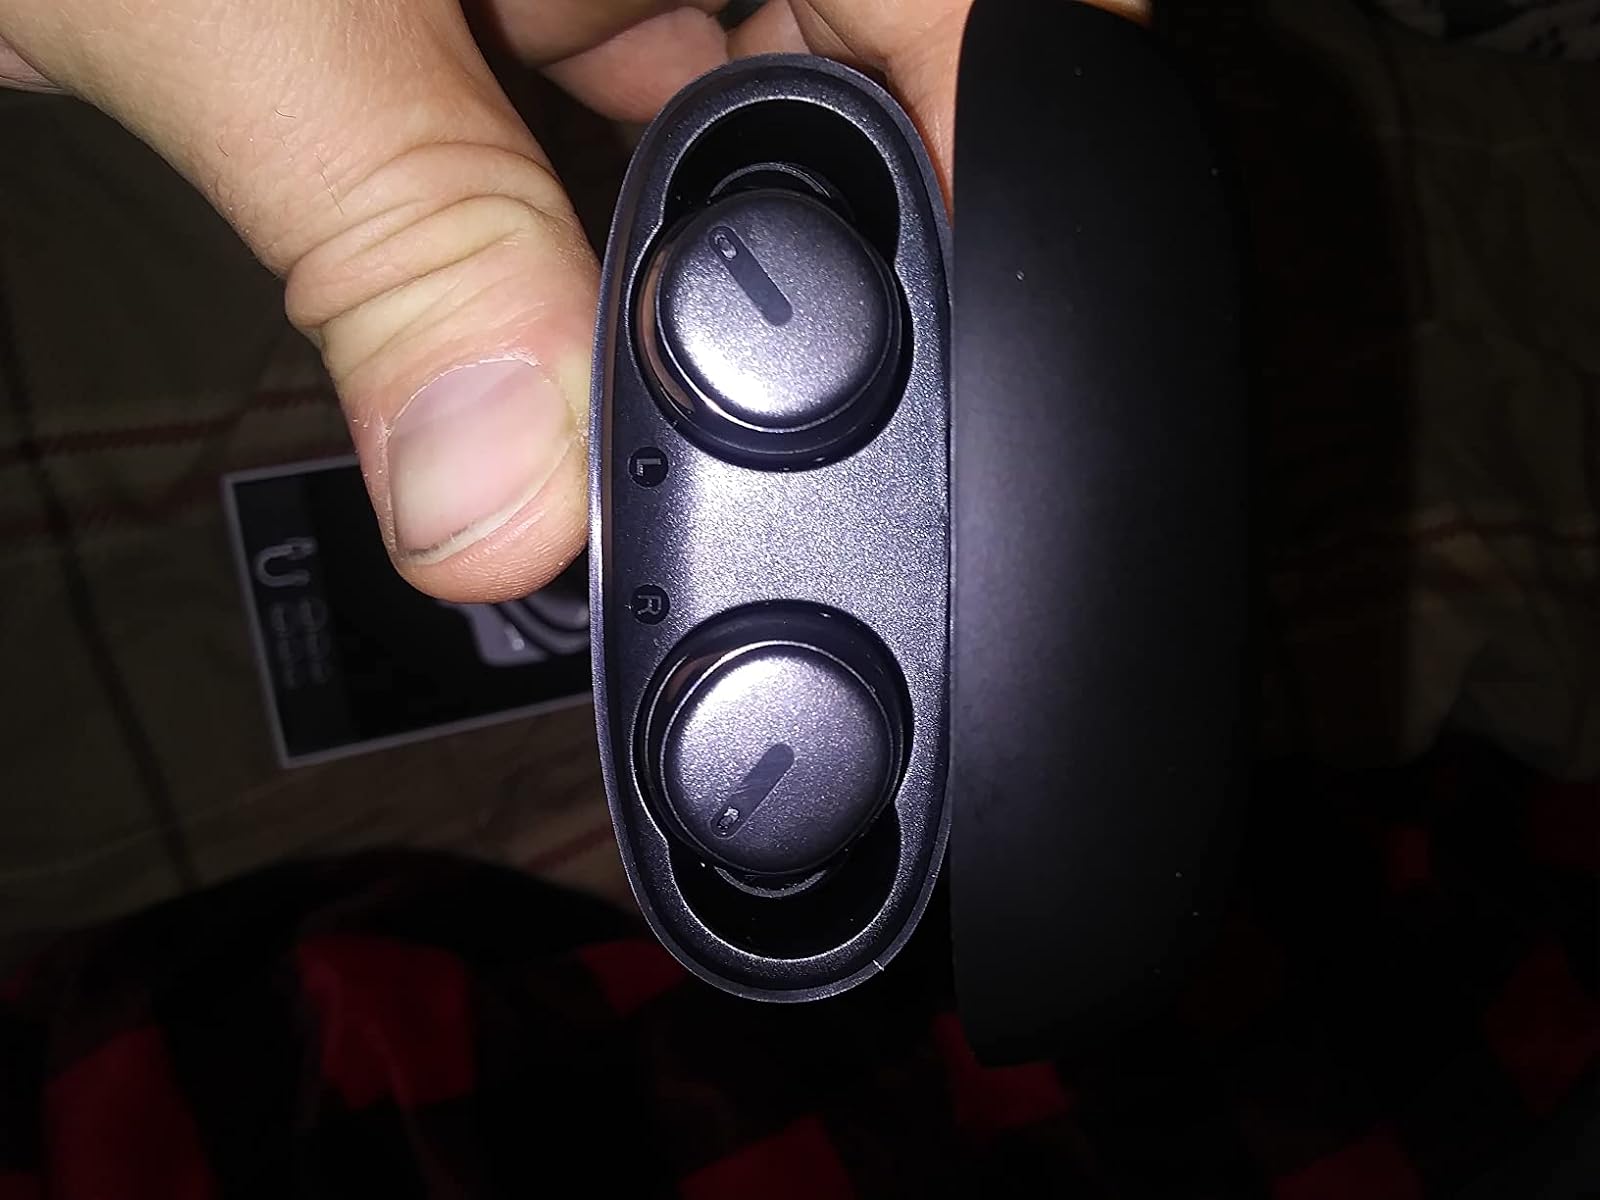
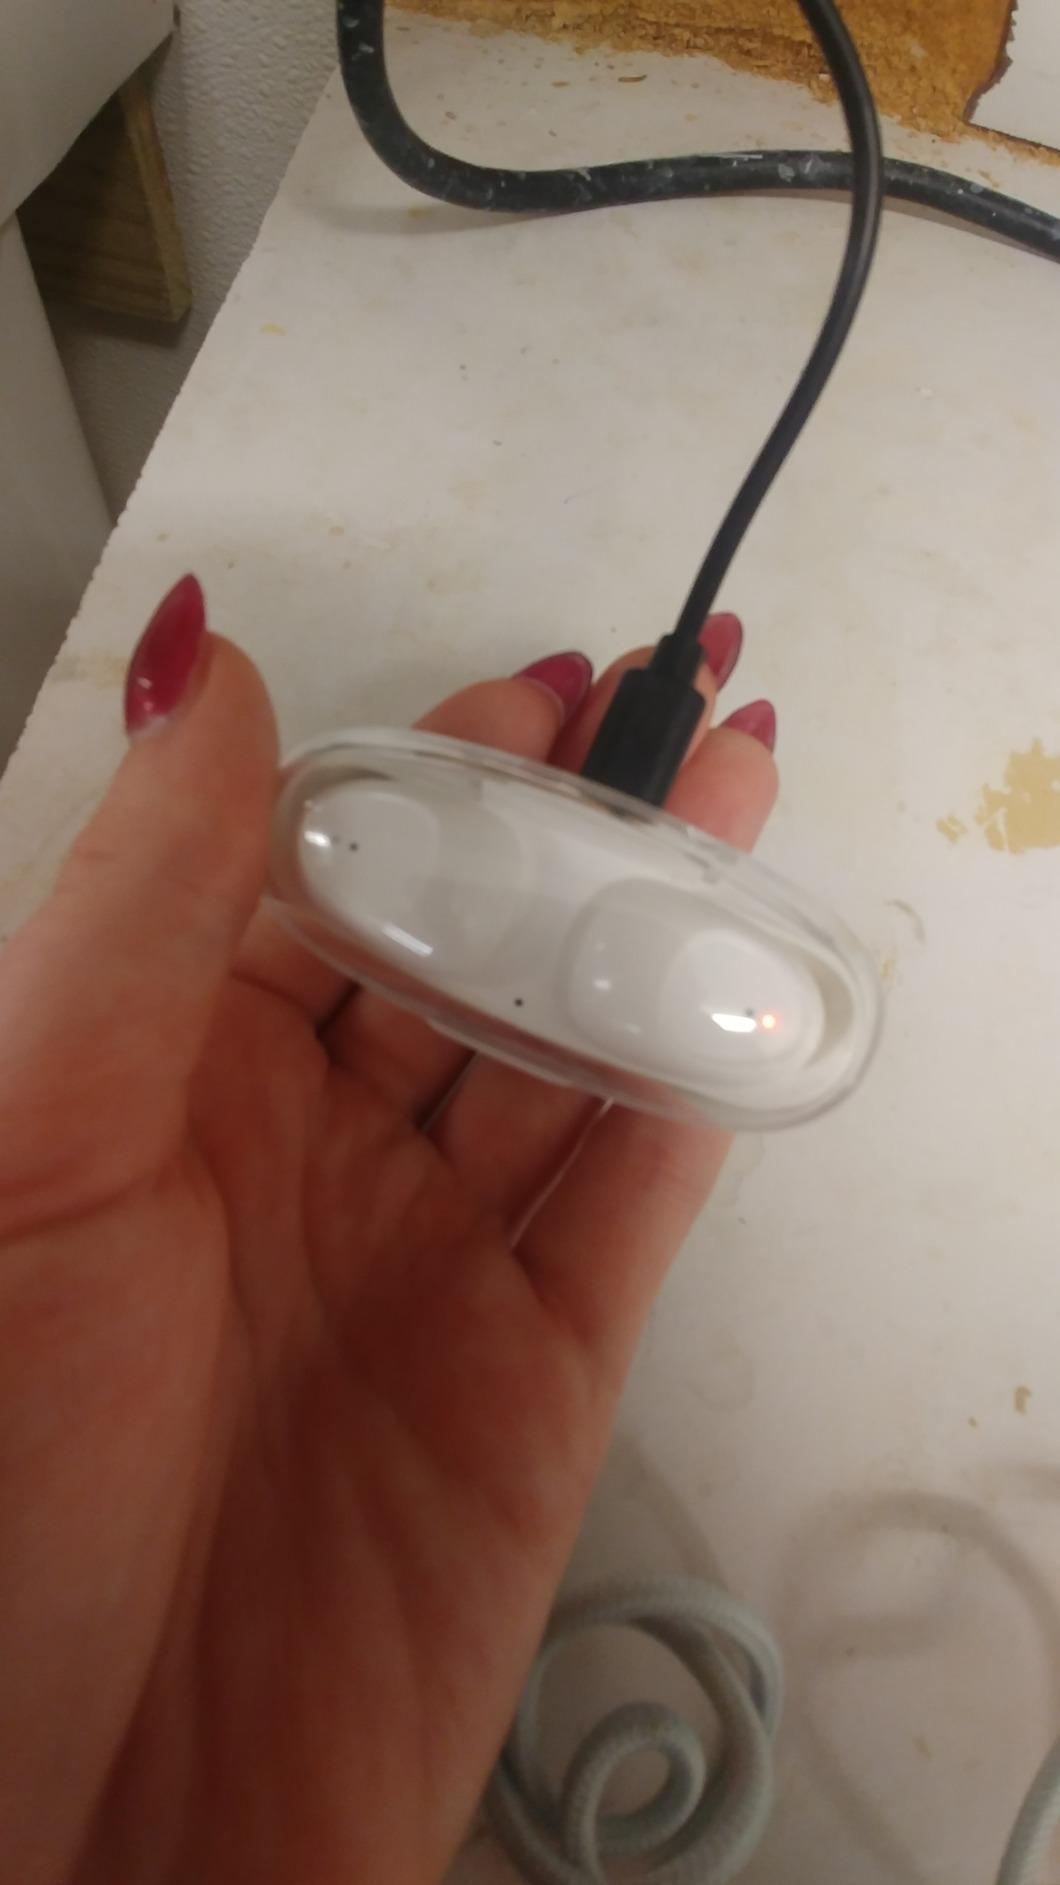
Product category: earbuds
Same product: no